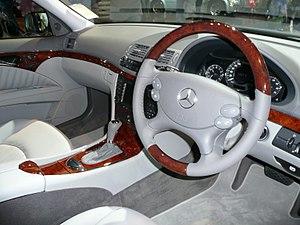
Takata est un équipementier automobile japonais. Il est spécialisé dans les systèmes de sécurité et structures associées : coussins gonflables de sécurité, ceintures de sécurité, volants, protections pour enfants. Takata est membre de l'association européenne des équipementiers automobiles, le CLEPA.